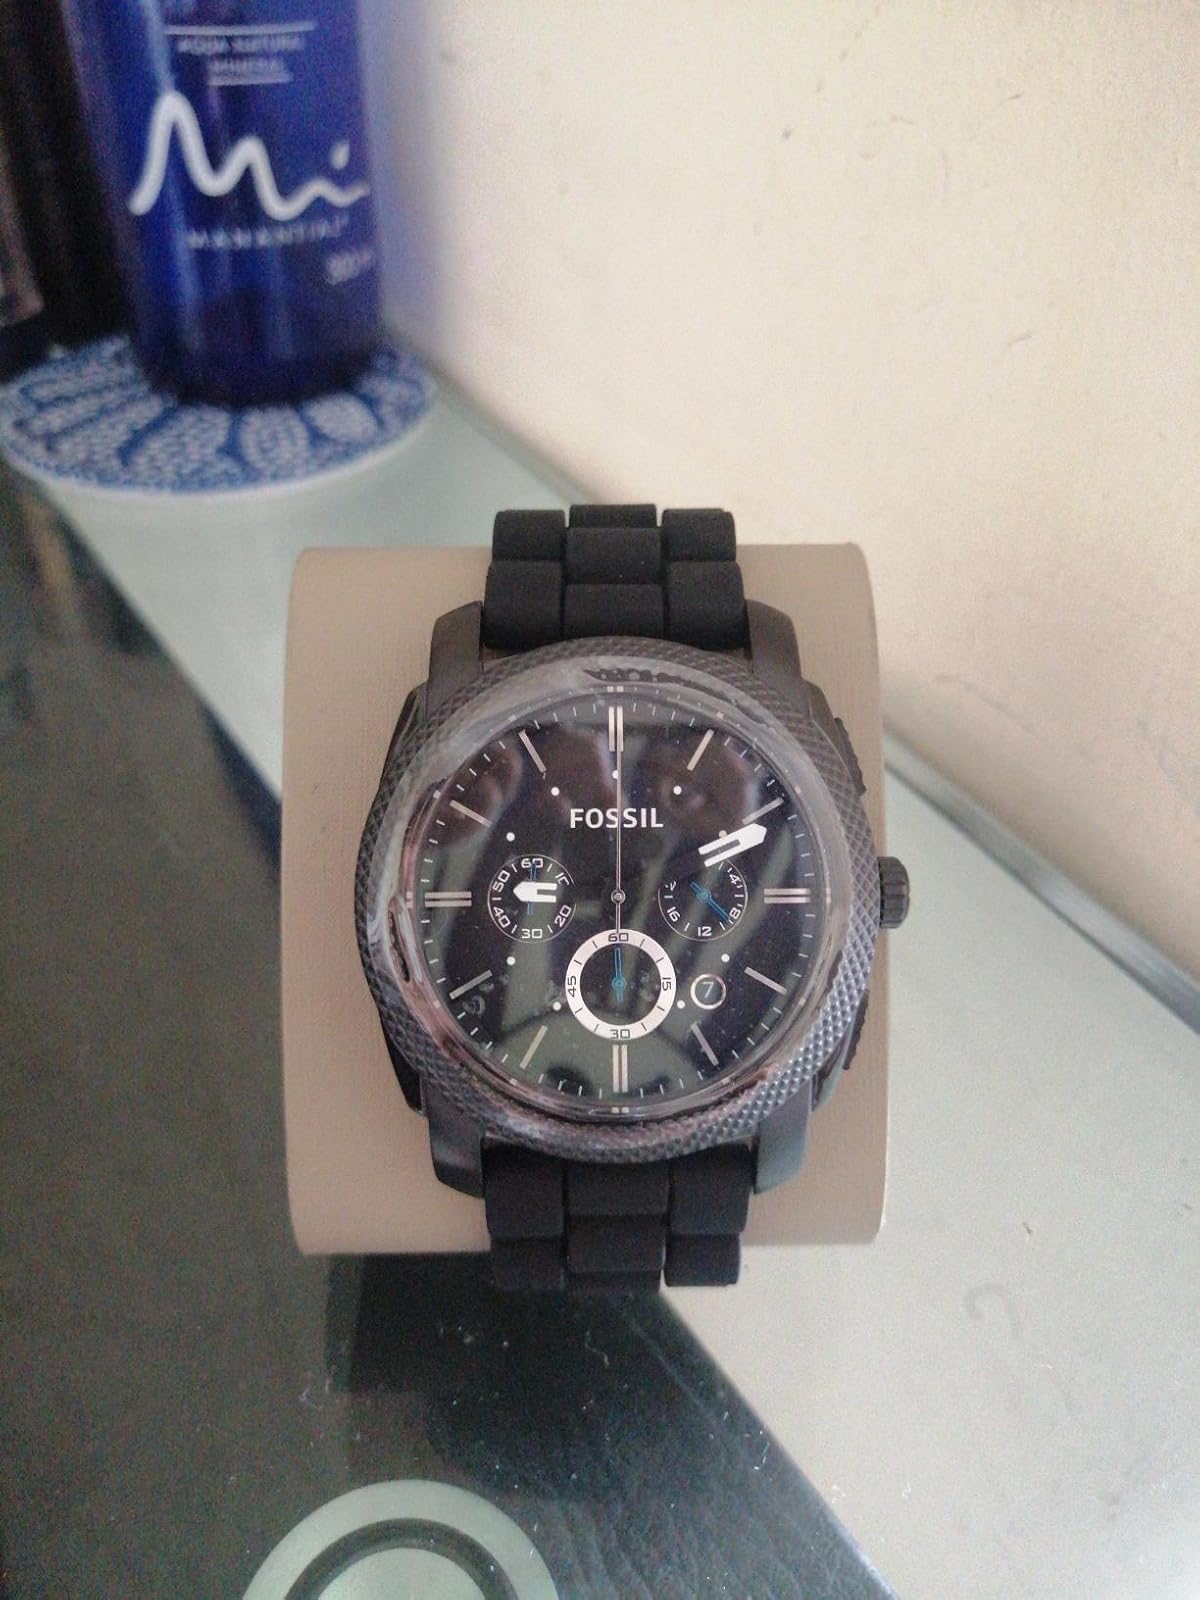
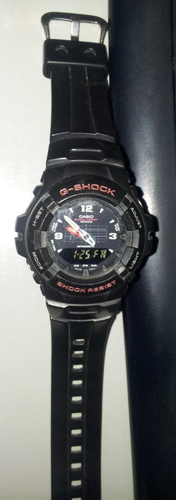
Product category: accessories_watch
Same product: no